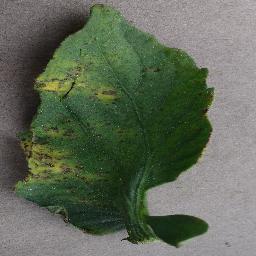
Label: Tomato___Bacterial_spot